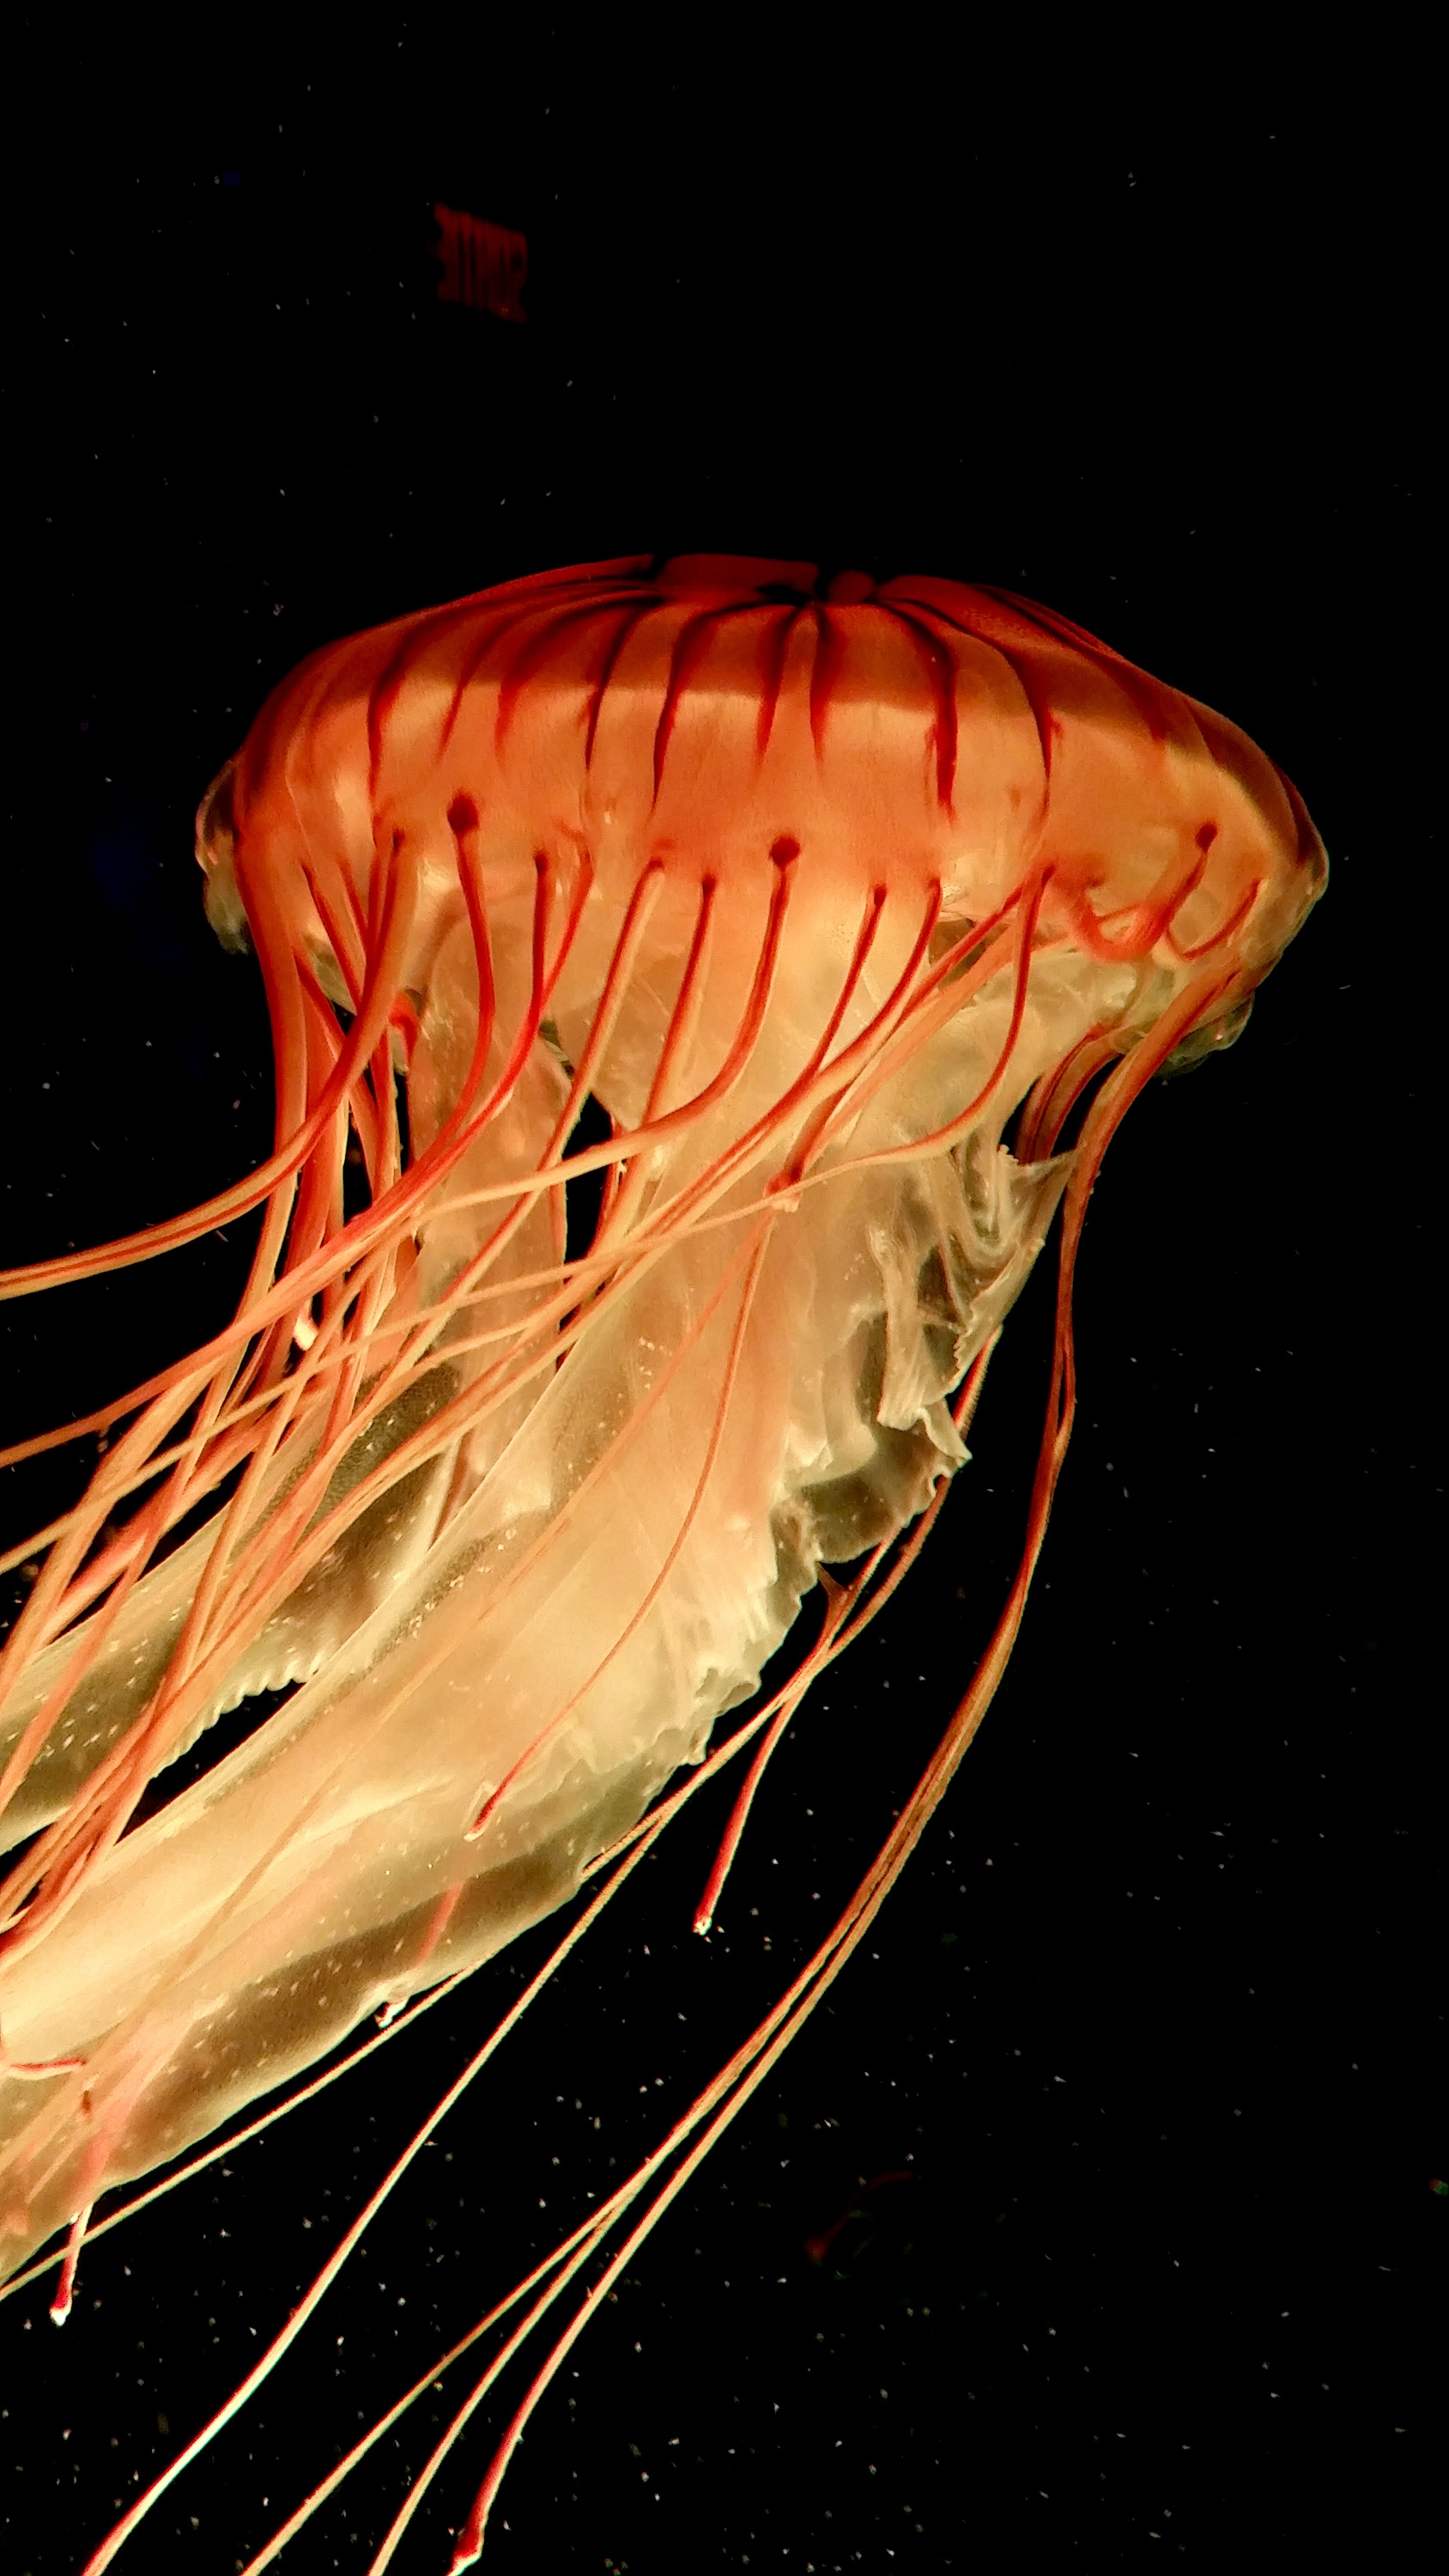
ocean, animal, biology, jellyfish, invertebrate, human body, illustration, cnidaria, sea life, organ, tentacles, sting, salt water, organism, marine biology, marine invertebrates